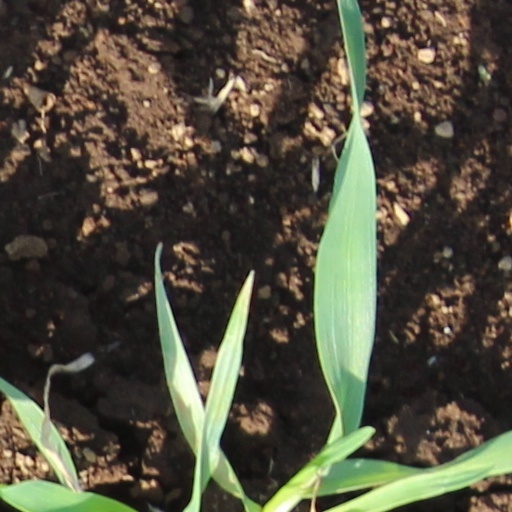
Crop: wheat